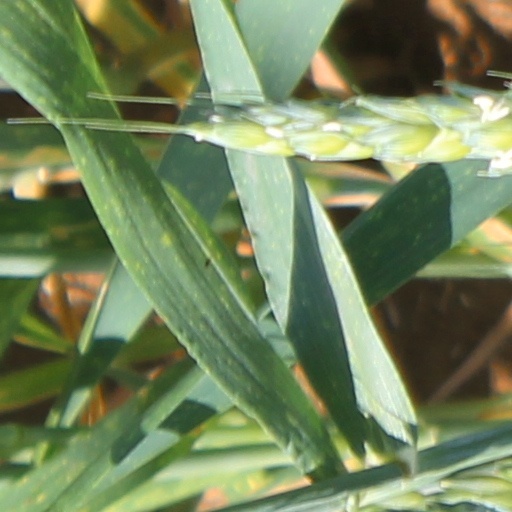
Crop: wheat